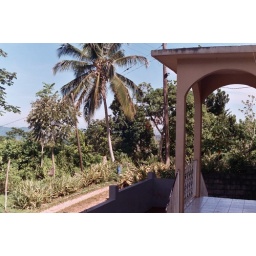
The entrance to the church where we stayed, with a view of the road in front and the mountains in the background.